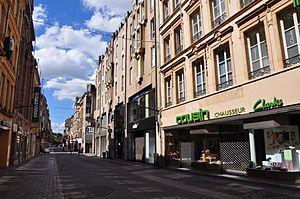
Rue Serpenoise à Metz, Département de la Moselle en Lorraine
La rue Serpenoise, souvent nommée rue Serp’ dans le langage courant, est une rue commerçante du centre-ville de Metz ainsi que sa principale artère.